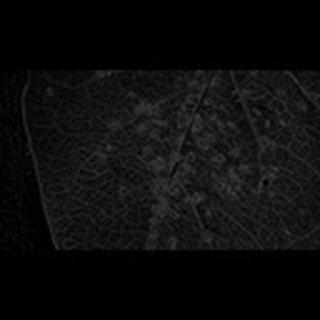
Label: cotton_aphids